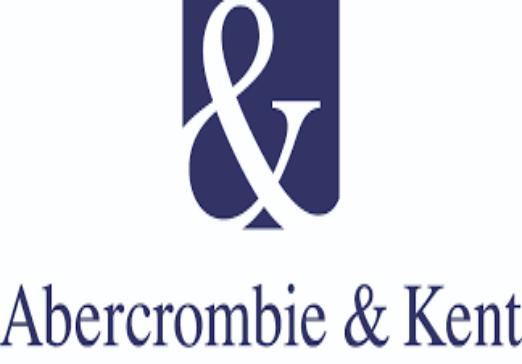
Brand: Abercrombie
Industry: Clothes